Sons of Soul

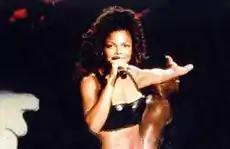
Tony! Toni! Toné! briefly performed on the Janet World Tour. (Janet Jackson shown on the tour in 1993)

To promote "Sons of Soul", Tony! Toni! Toné! embarked on a supporting tour that broadened their audience and concert repertoire. Aside from national venues, they promoted the album with concerts in Europe, Australia, and Japan. They also performed on television shows such as "Saturday Night Live", "Late Show with David Letterman", and The Apollo Theatre Hall of Fame ceremony. In November 1993, the group joined singer Janet Jackson's high-profile Janet. World Tour as a supporting act. However, after a few performances, the band left in January 1994, expressing frustration over their limited time onstage and Jackson's frequent show cancellations. Riley said they were also forced to alter their set list for Jackson's more mainstream, pop audience, while a tour staffer recalled the group "left the tour with no advance notice" and "were extremely unprofessional." They were replaced by Mint Condition as Jackson's opening act. Tony! Toni! Toné! subsequently went on hiatus, as each member pursued his own musical projects, producing and writing for other recording artists, before reuniting to record their 1996 album "House of Music".